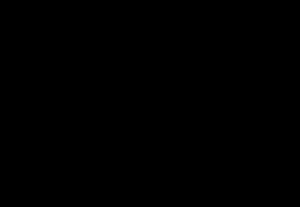
Le clan Takeda était l'une des plus puissantes familles de daimyos.